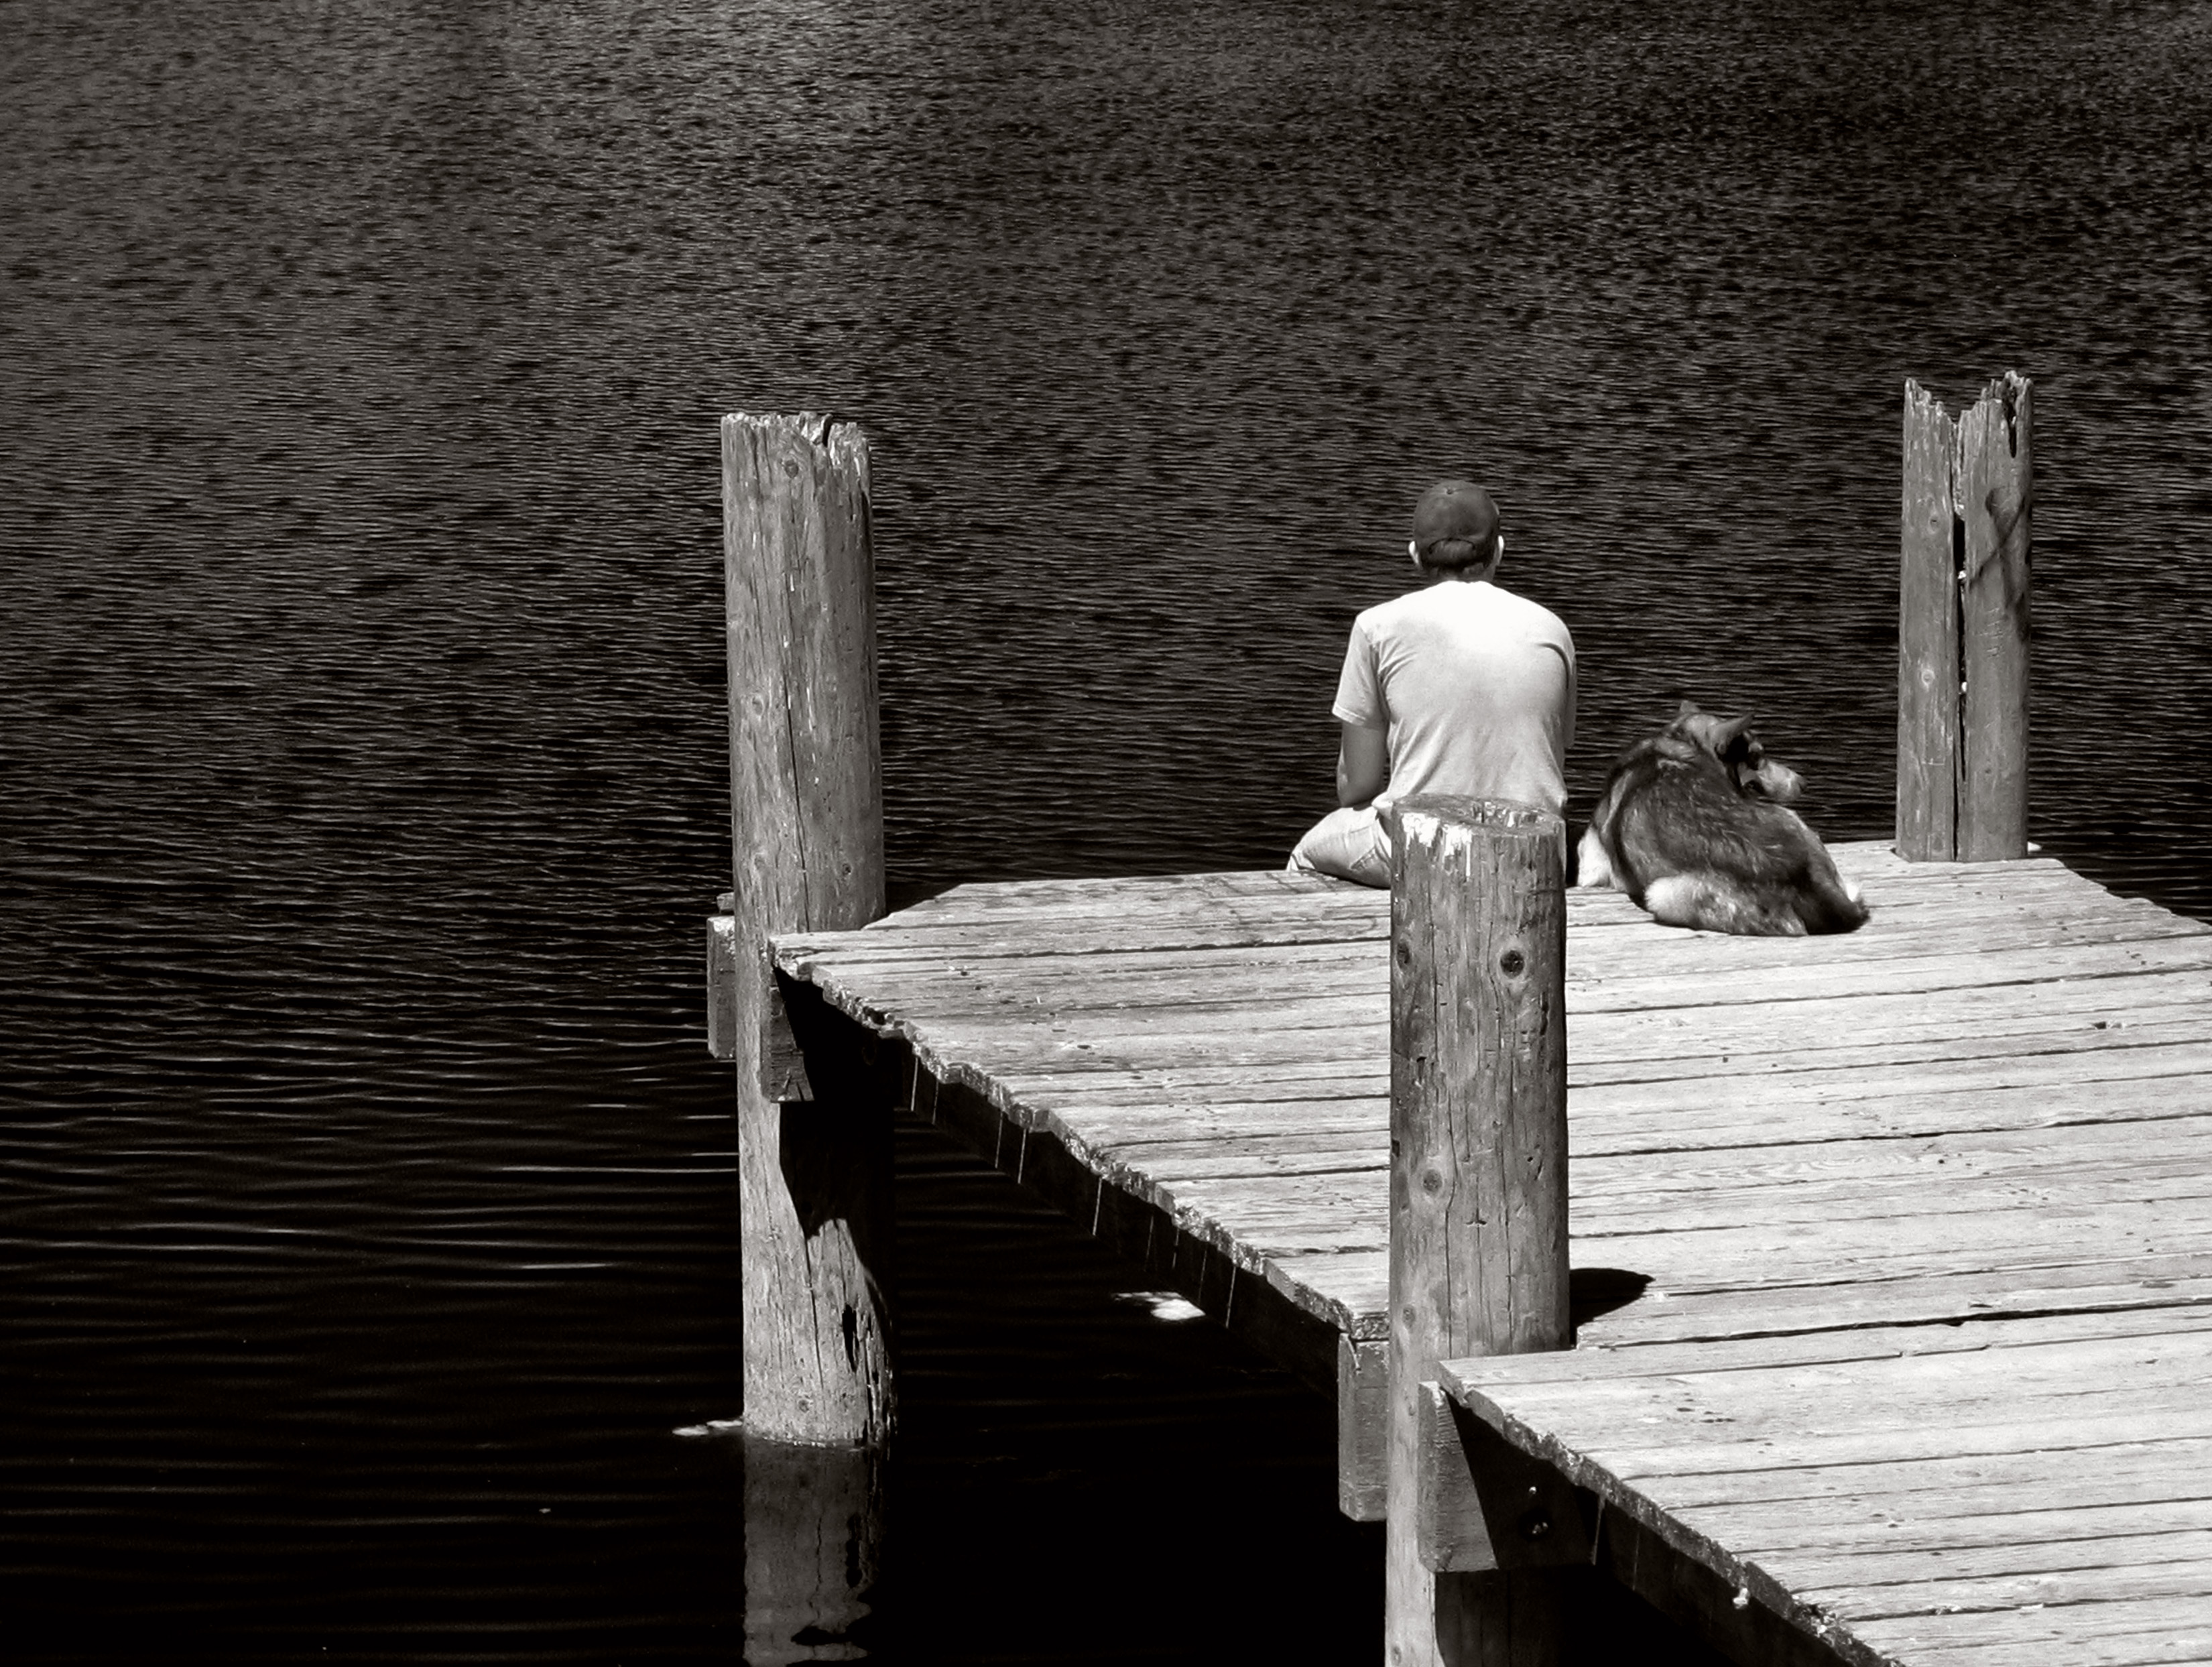
water, dock, light, black and white, wood, white, boy, dog, pier, pet, reflection, darkness, rest, black, monochrome, friend, temple, ripples, wooden, photograph, image, thelittledoglaughed, wistful, monochrome photography, human positions